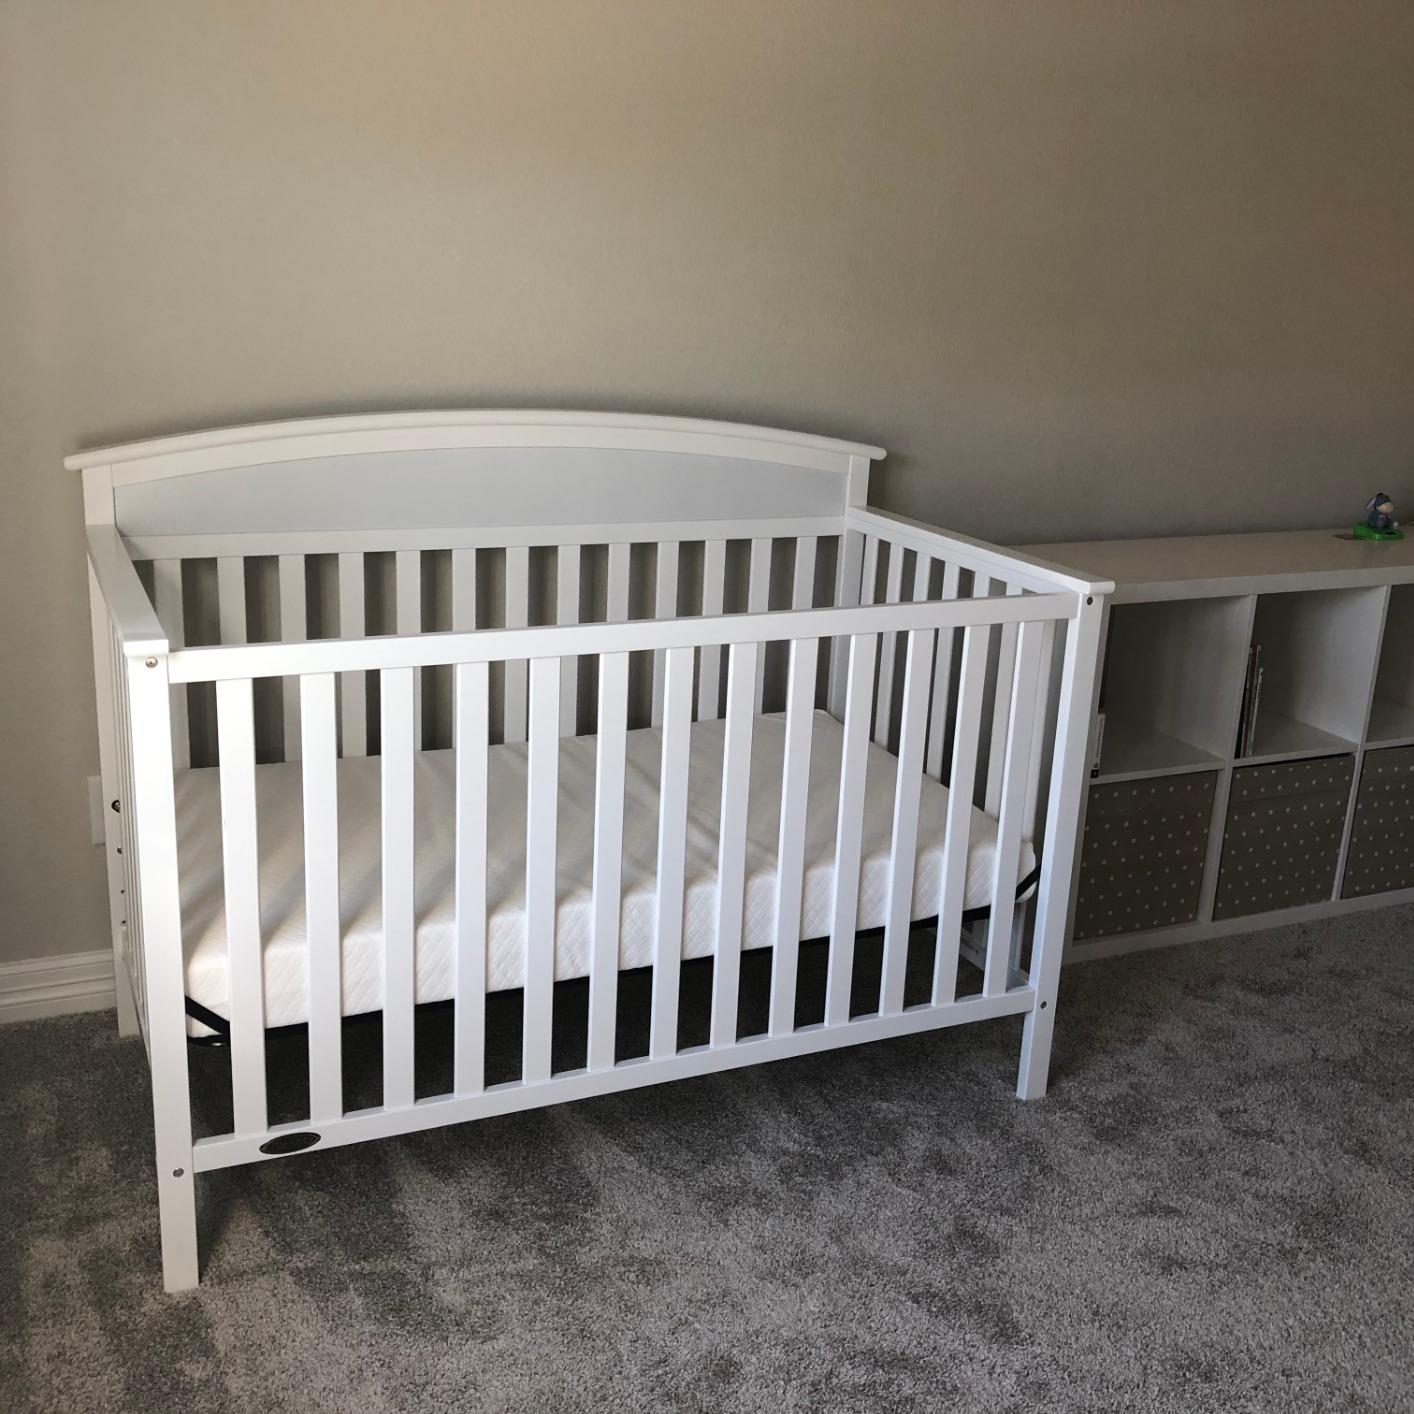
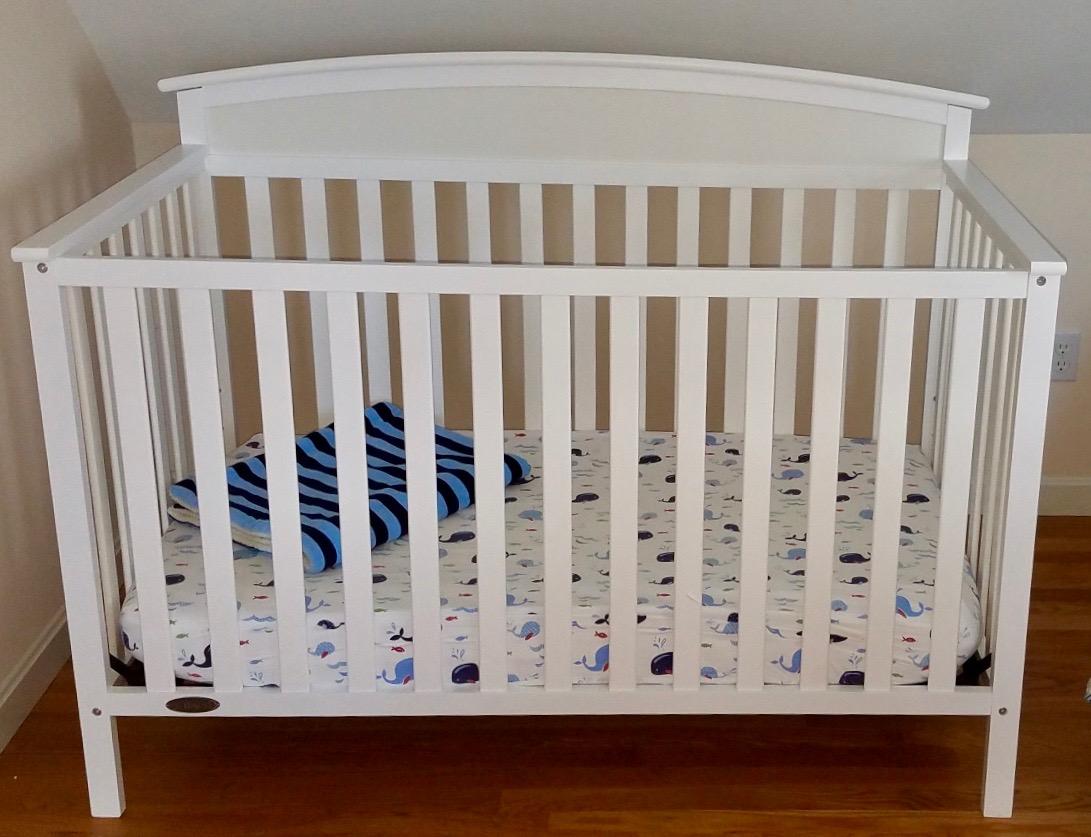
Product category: products_crib
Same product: yes